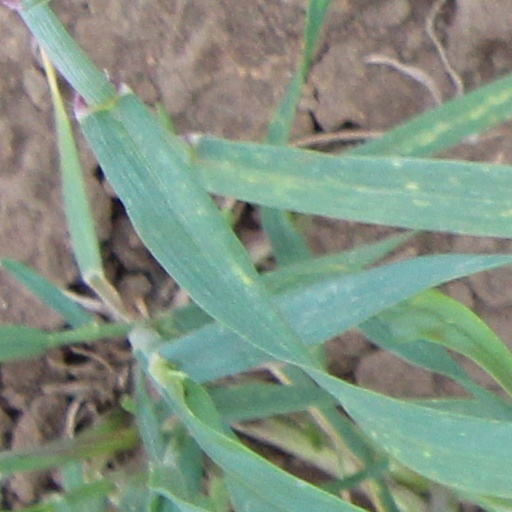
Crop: wheat